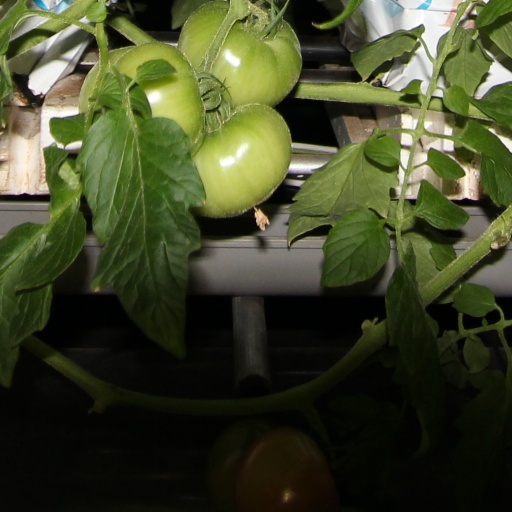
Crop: tomato